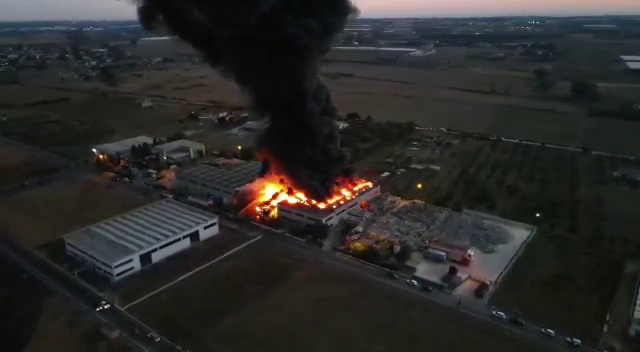
Fire: yes
Smoke: yes